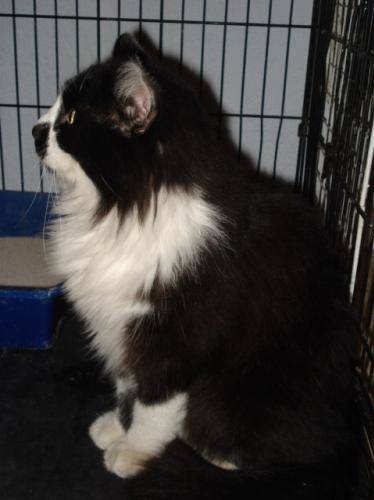
Label: cat